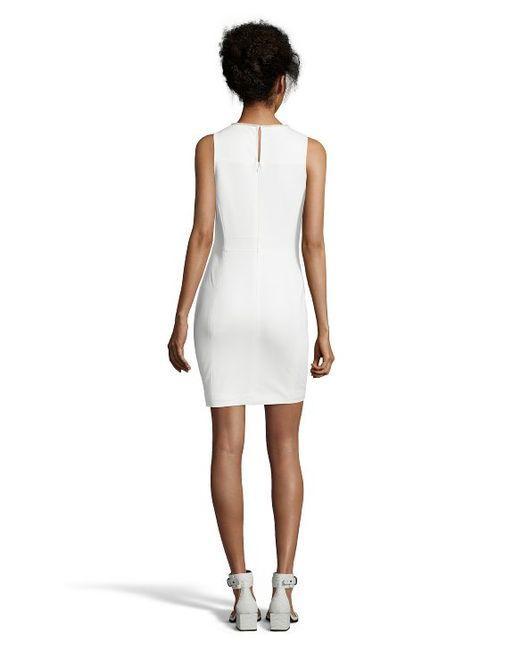
Kurzes weißes ärmelloses Kleid mit mittlerem Oberschenkel